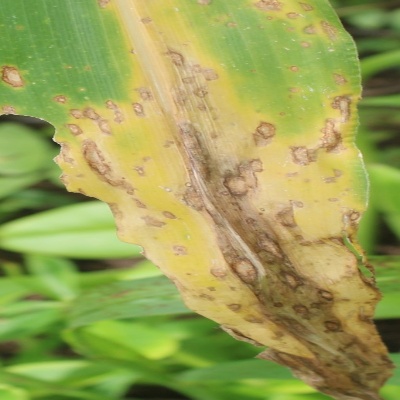
Crop: Maize
Condition: leaf blight